Union Soldiers and Sailors Monument

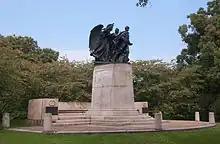

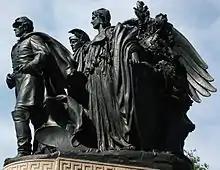
Closeup of the figures.

The Union Soldiers and Sailors Monument is a figural group sculpted by Adolph Alexander Weinman atop a pedestal designed by architect Albert Randolph Ross in Baltimore, United States, commemorating the Union military personnel of the American Civil War. The figural group shows Bellona and the personification of Victory together with a citizen-soldier turning from his plow and anvil as he dons a uniform and sword belt. Behind Bellona there is also a fig tree. The entire group stands on 12-foot high granite base, which has two relief panels. The monument's dimensions are approximately 10 ft.x102 in.x150 in. (sculpture) and 139x102x150 in. (base).